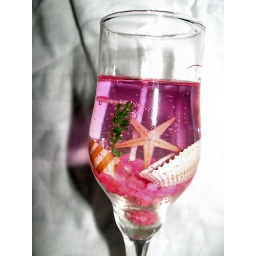
:) a candle in glass with sea creatures inside :D